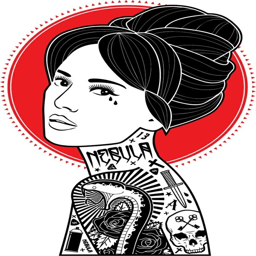
vector drawing made in illustrator .